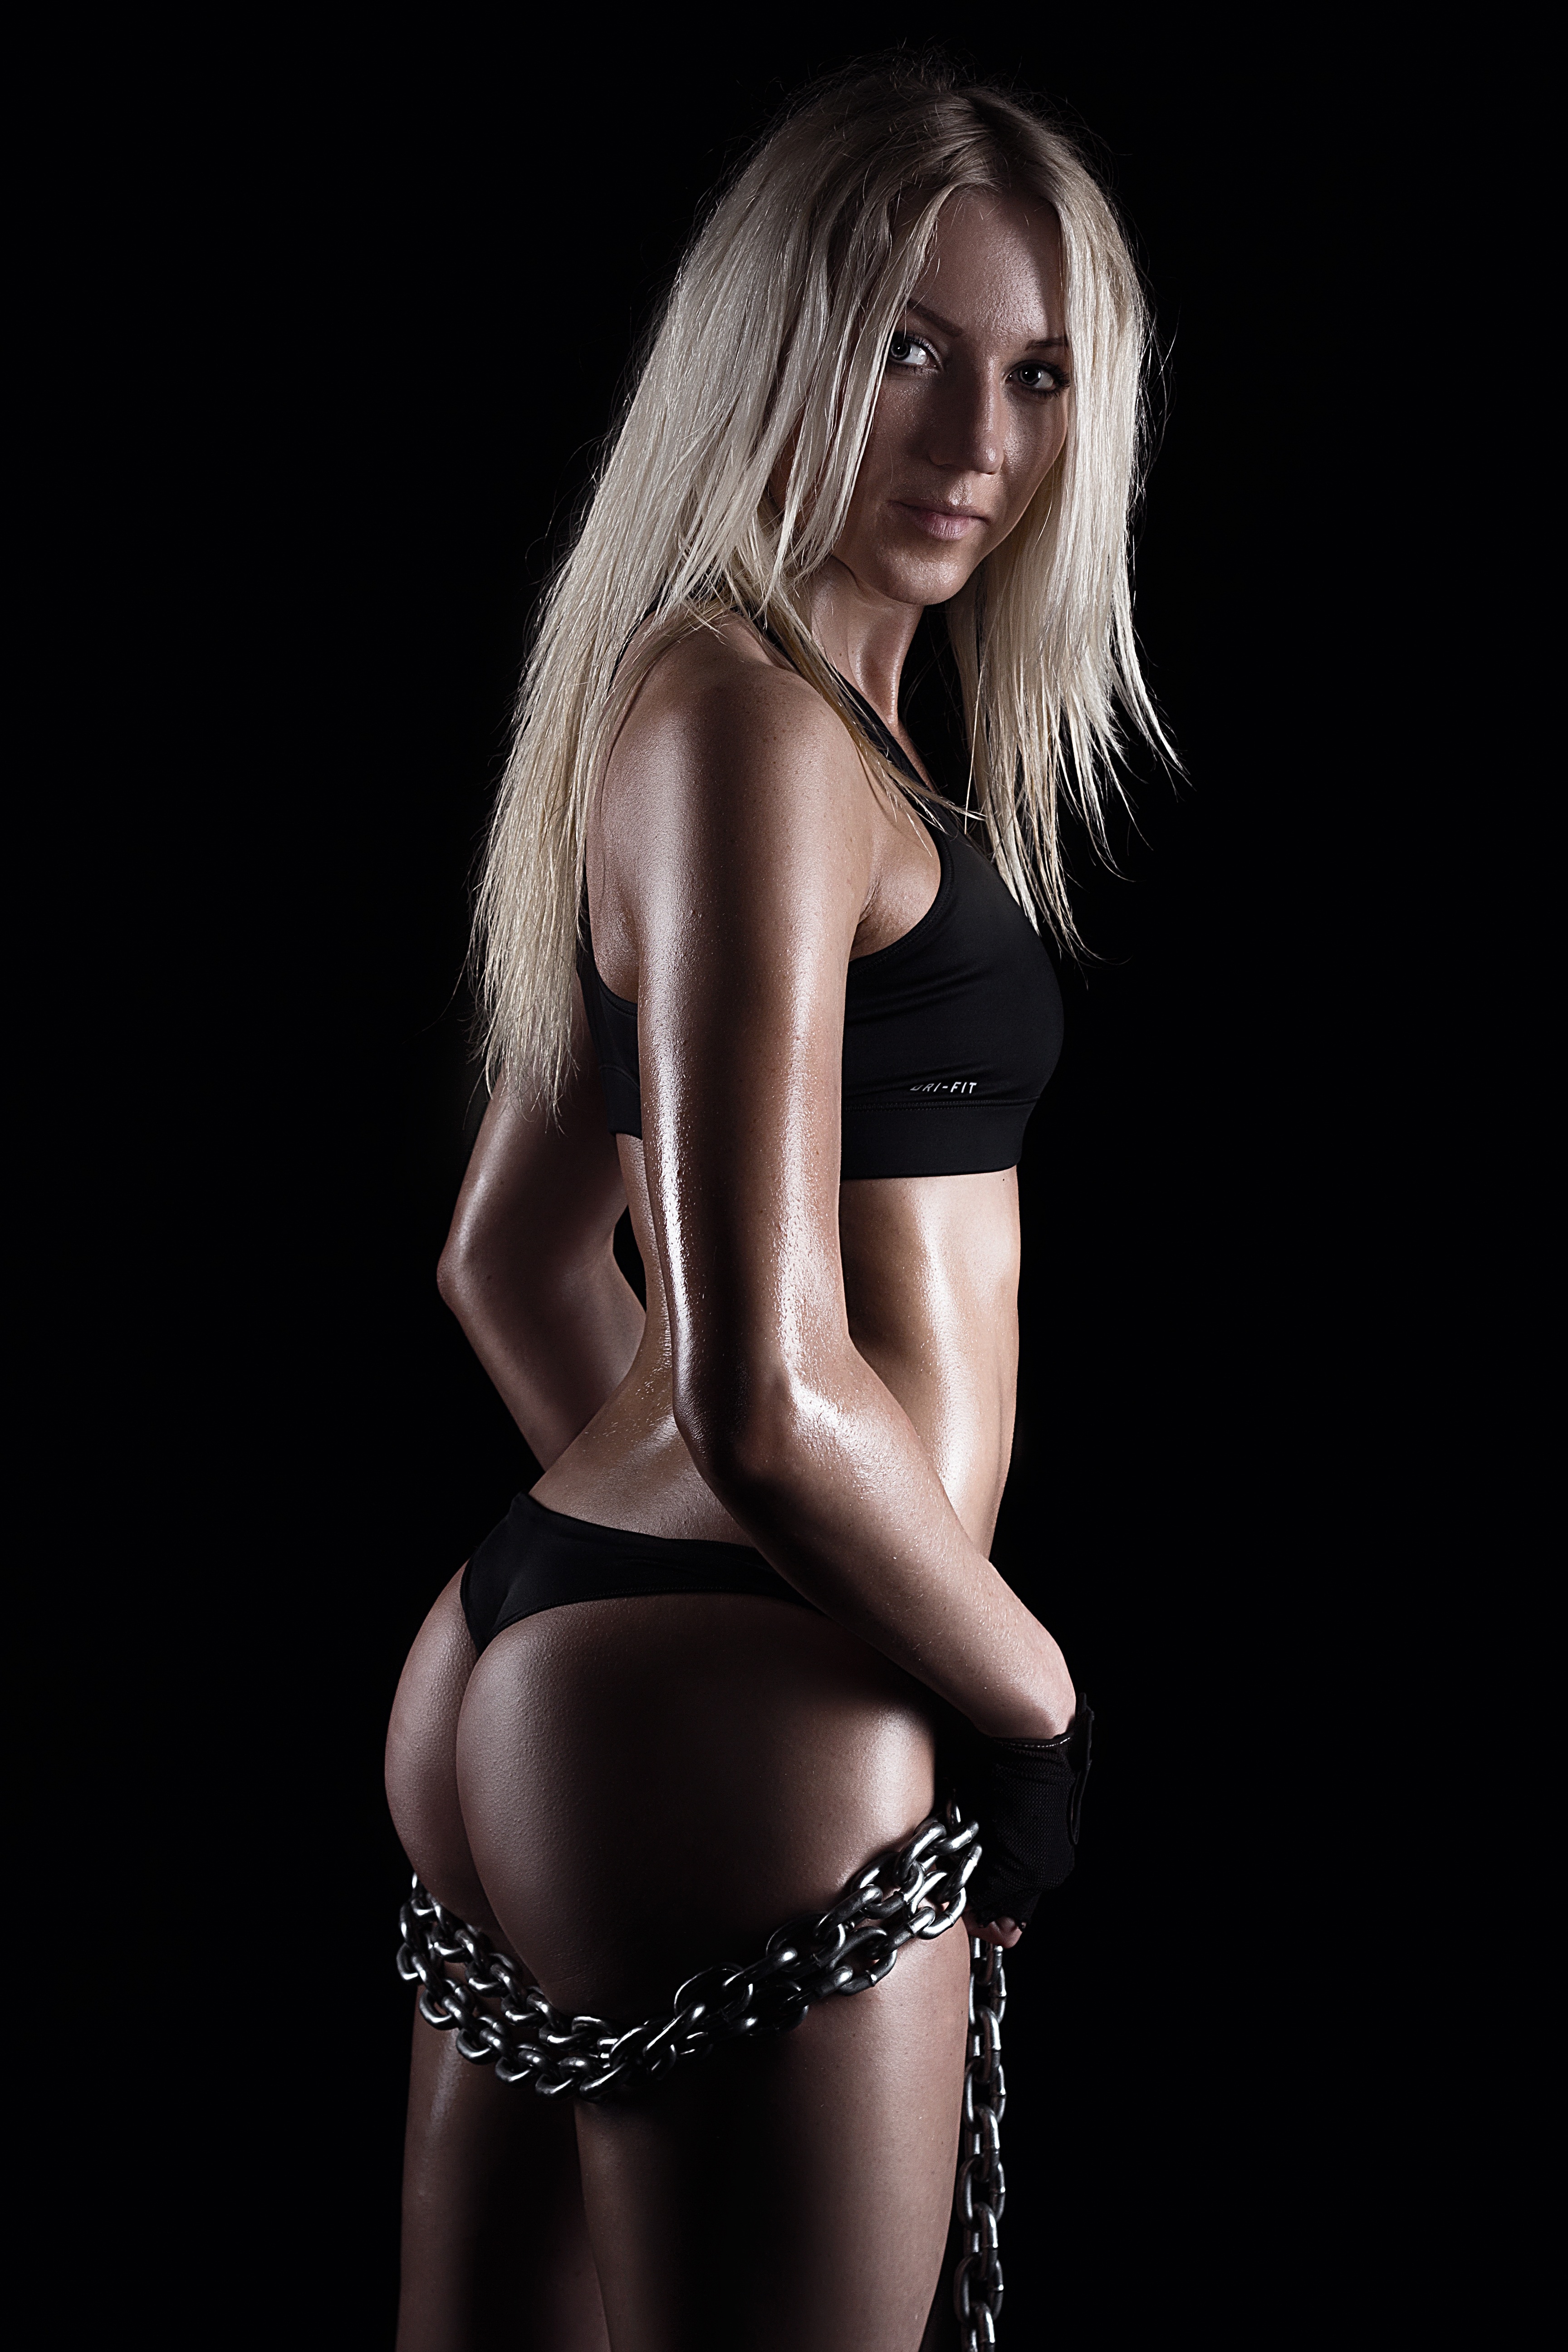
hand, black and white, girl, hair, photography, view, photo, leg, model, finger, fashion, clothing, hairstyle, long hair, lingerie, boxing, black hair, sports, legs, thigh, beauty, style, moscow, blond, body, posture, photoshoot, erotic, erotica, beautiful girl, photo shoot, athletic girl, brown hair, sense, monochrome photography, undergarment, art model, supermodel, fetish model, agent provocateur